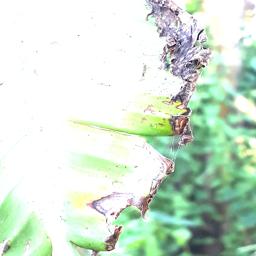
Label: POTASSIUM DEFICIENCY